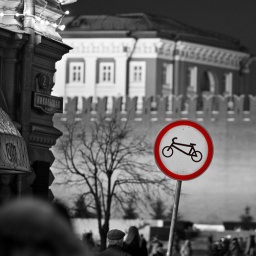
The sign in front of Red Square and Kremlin wall in central part of Moscow )